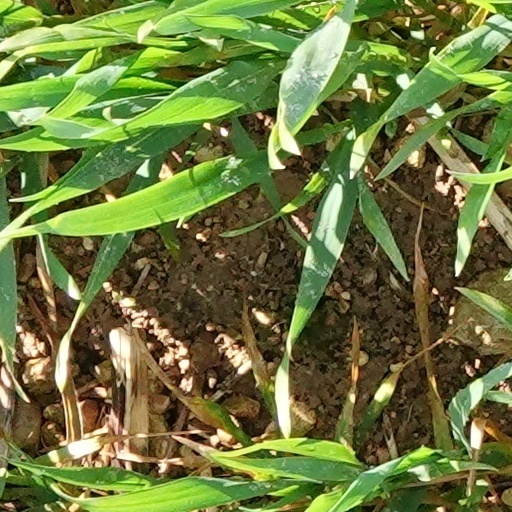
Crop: wheat